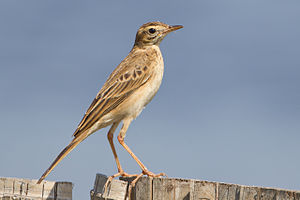
Storpiber
Storpiber er en 18 centimeter stor spurvefugl, der yngler på græsstepper og enge i Central- og Østasien, f.eks. i Mongoliet. Arten overvintrer fortrinsvis i Indien og Sydøstasien, men også så langt mod vest som Spanien og Portugal.